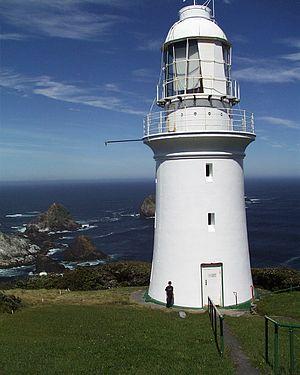
Le phare de l'île Maatsuyker est un phare situé sur l'île Maatsuyker en Tasmanie, Australie. Situé près de la pointe sud-ouest de l'île de Maatsuyker. Il est achevé en 1891 et est désactivé en 1996 mais reste jusqu'à ce jour, le phare le plus au sud d'Australie. Il est toujours opérationnel. Il reste le dernier phare à avoir été exploité par un gardien de phare. Ceux-ci ont constitué la population totale de l'île. Un second phare, plus petit et automatisé est installé en 1996, mais celui-ci est actif grâce à des bénévoles.
L'île Maatsuyker est une île située près de la côte sud de la Tasmanie, en Australie.